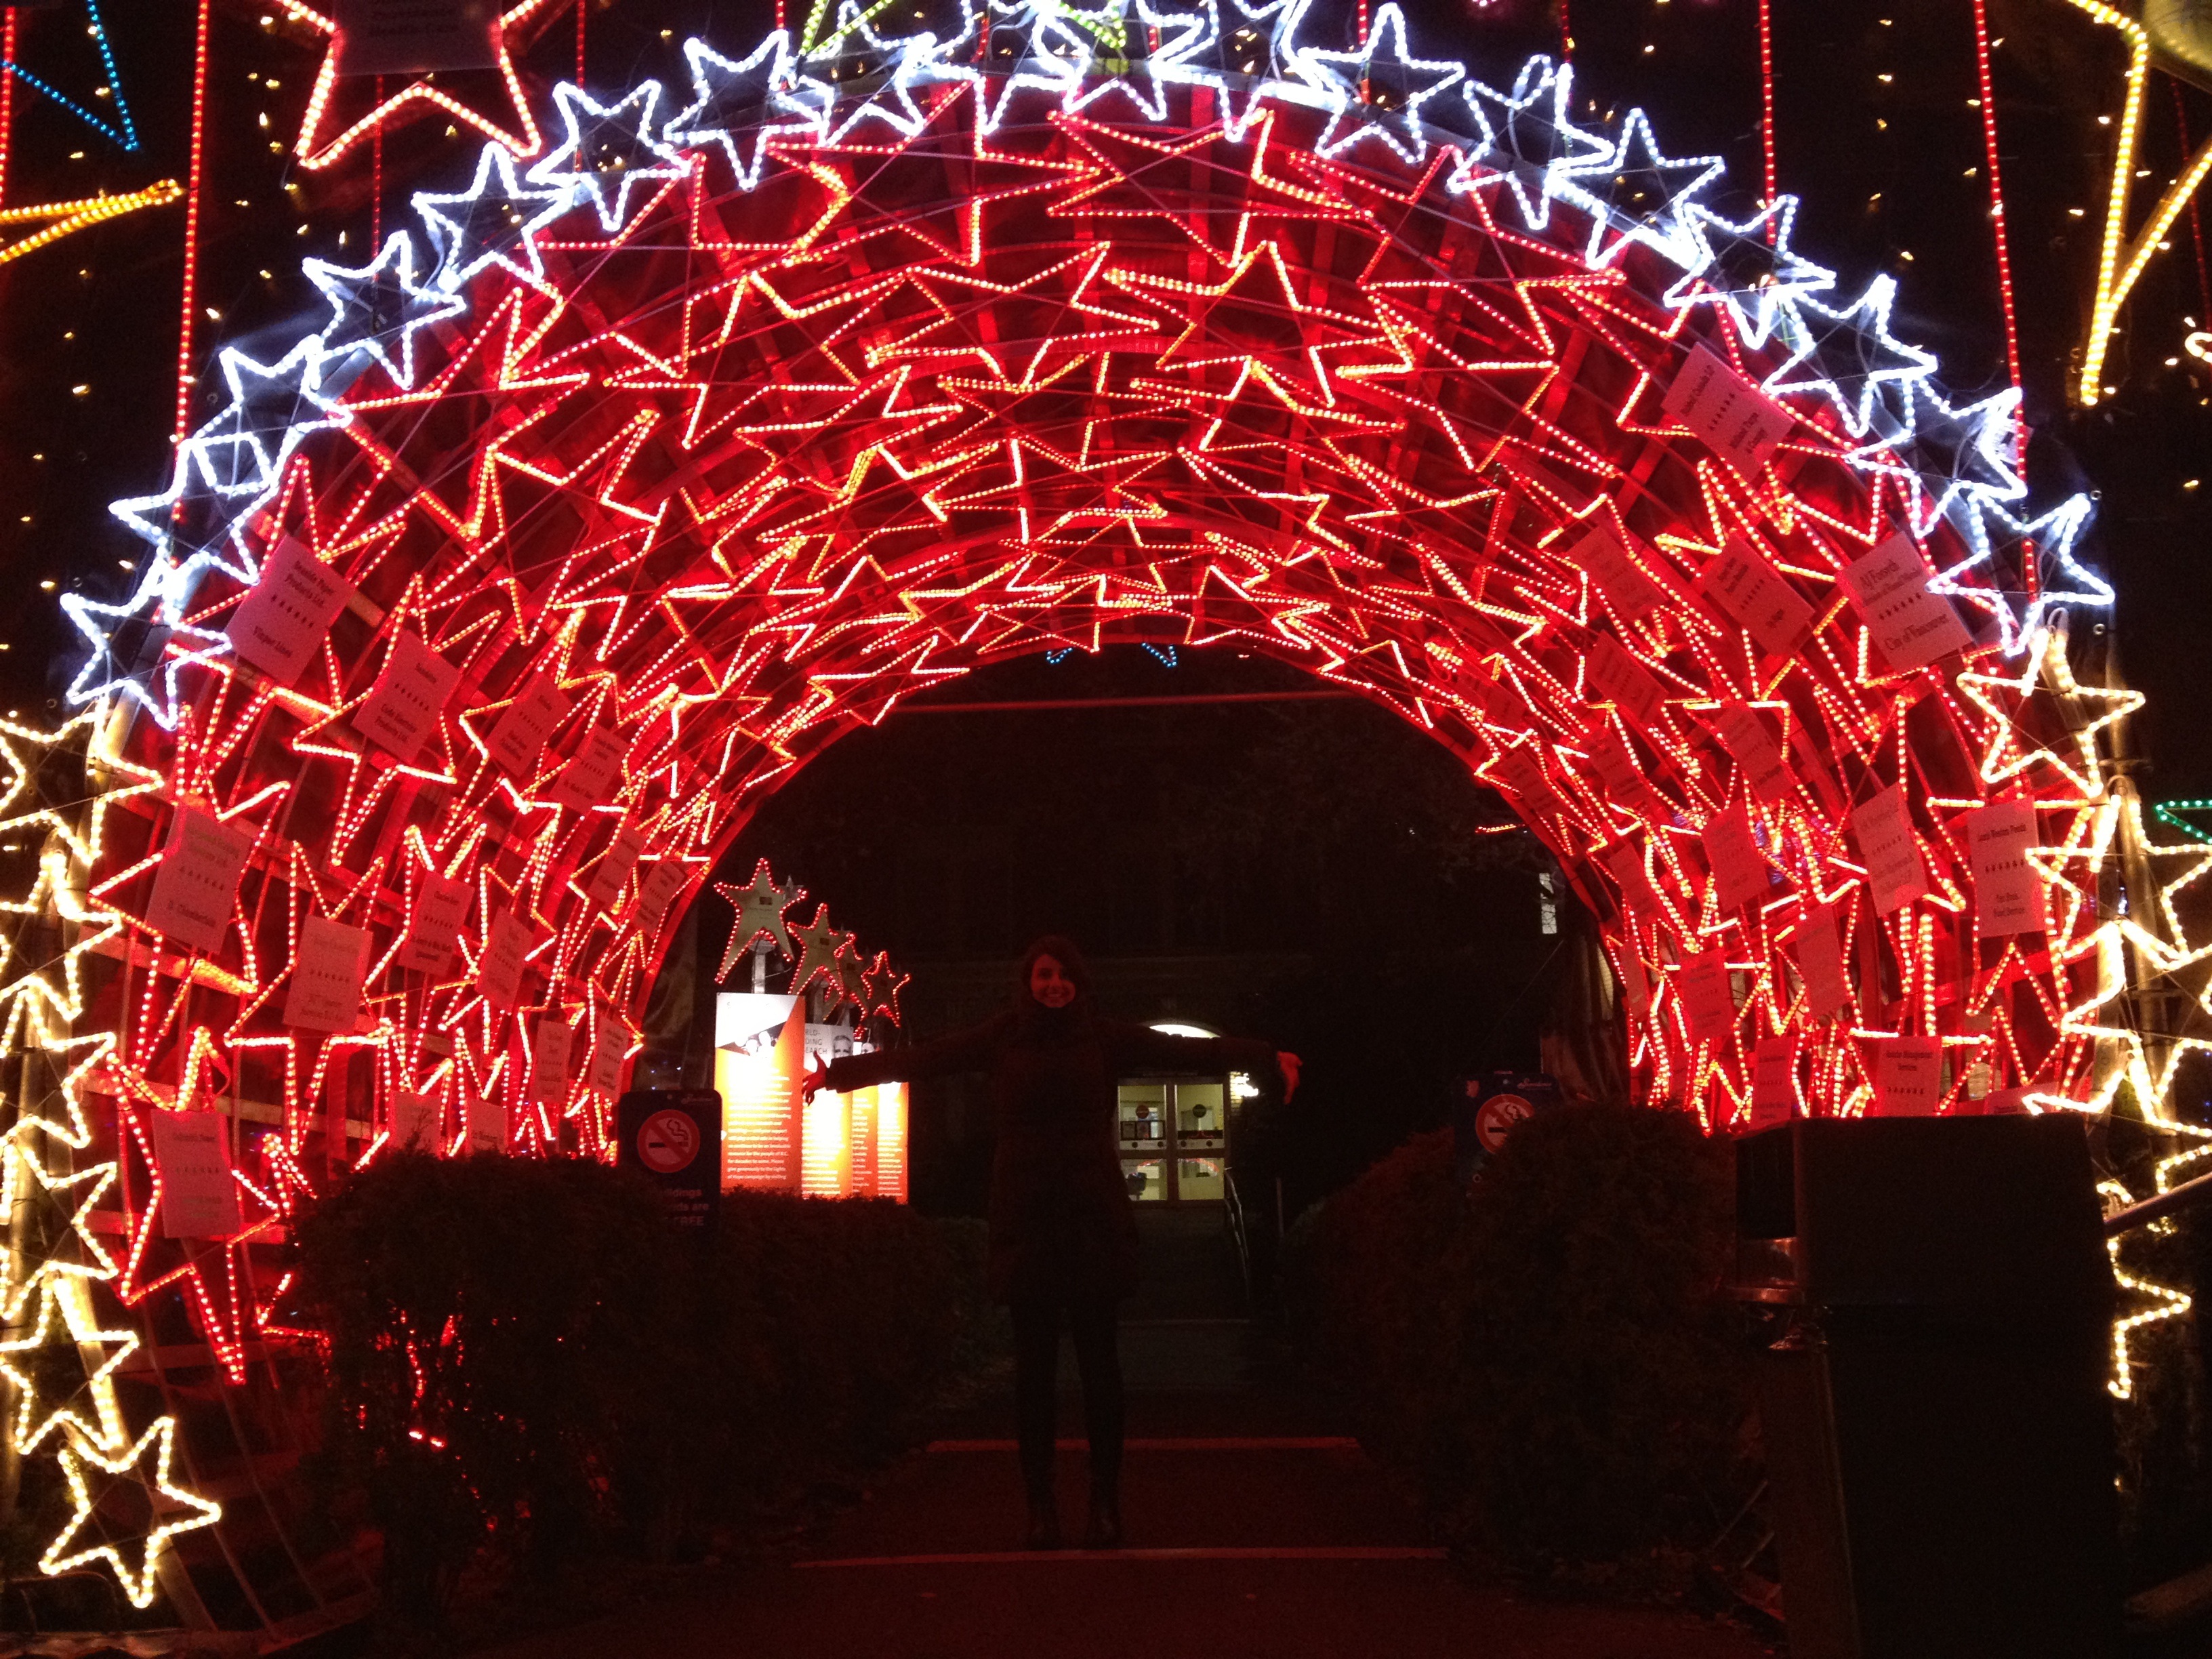
light, night, perspective, tunnel, arch, red, holiday, vancouver, colorful, christmas, lighting, neon, christmas decoration, lights, stars, canada, christmas lights